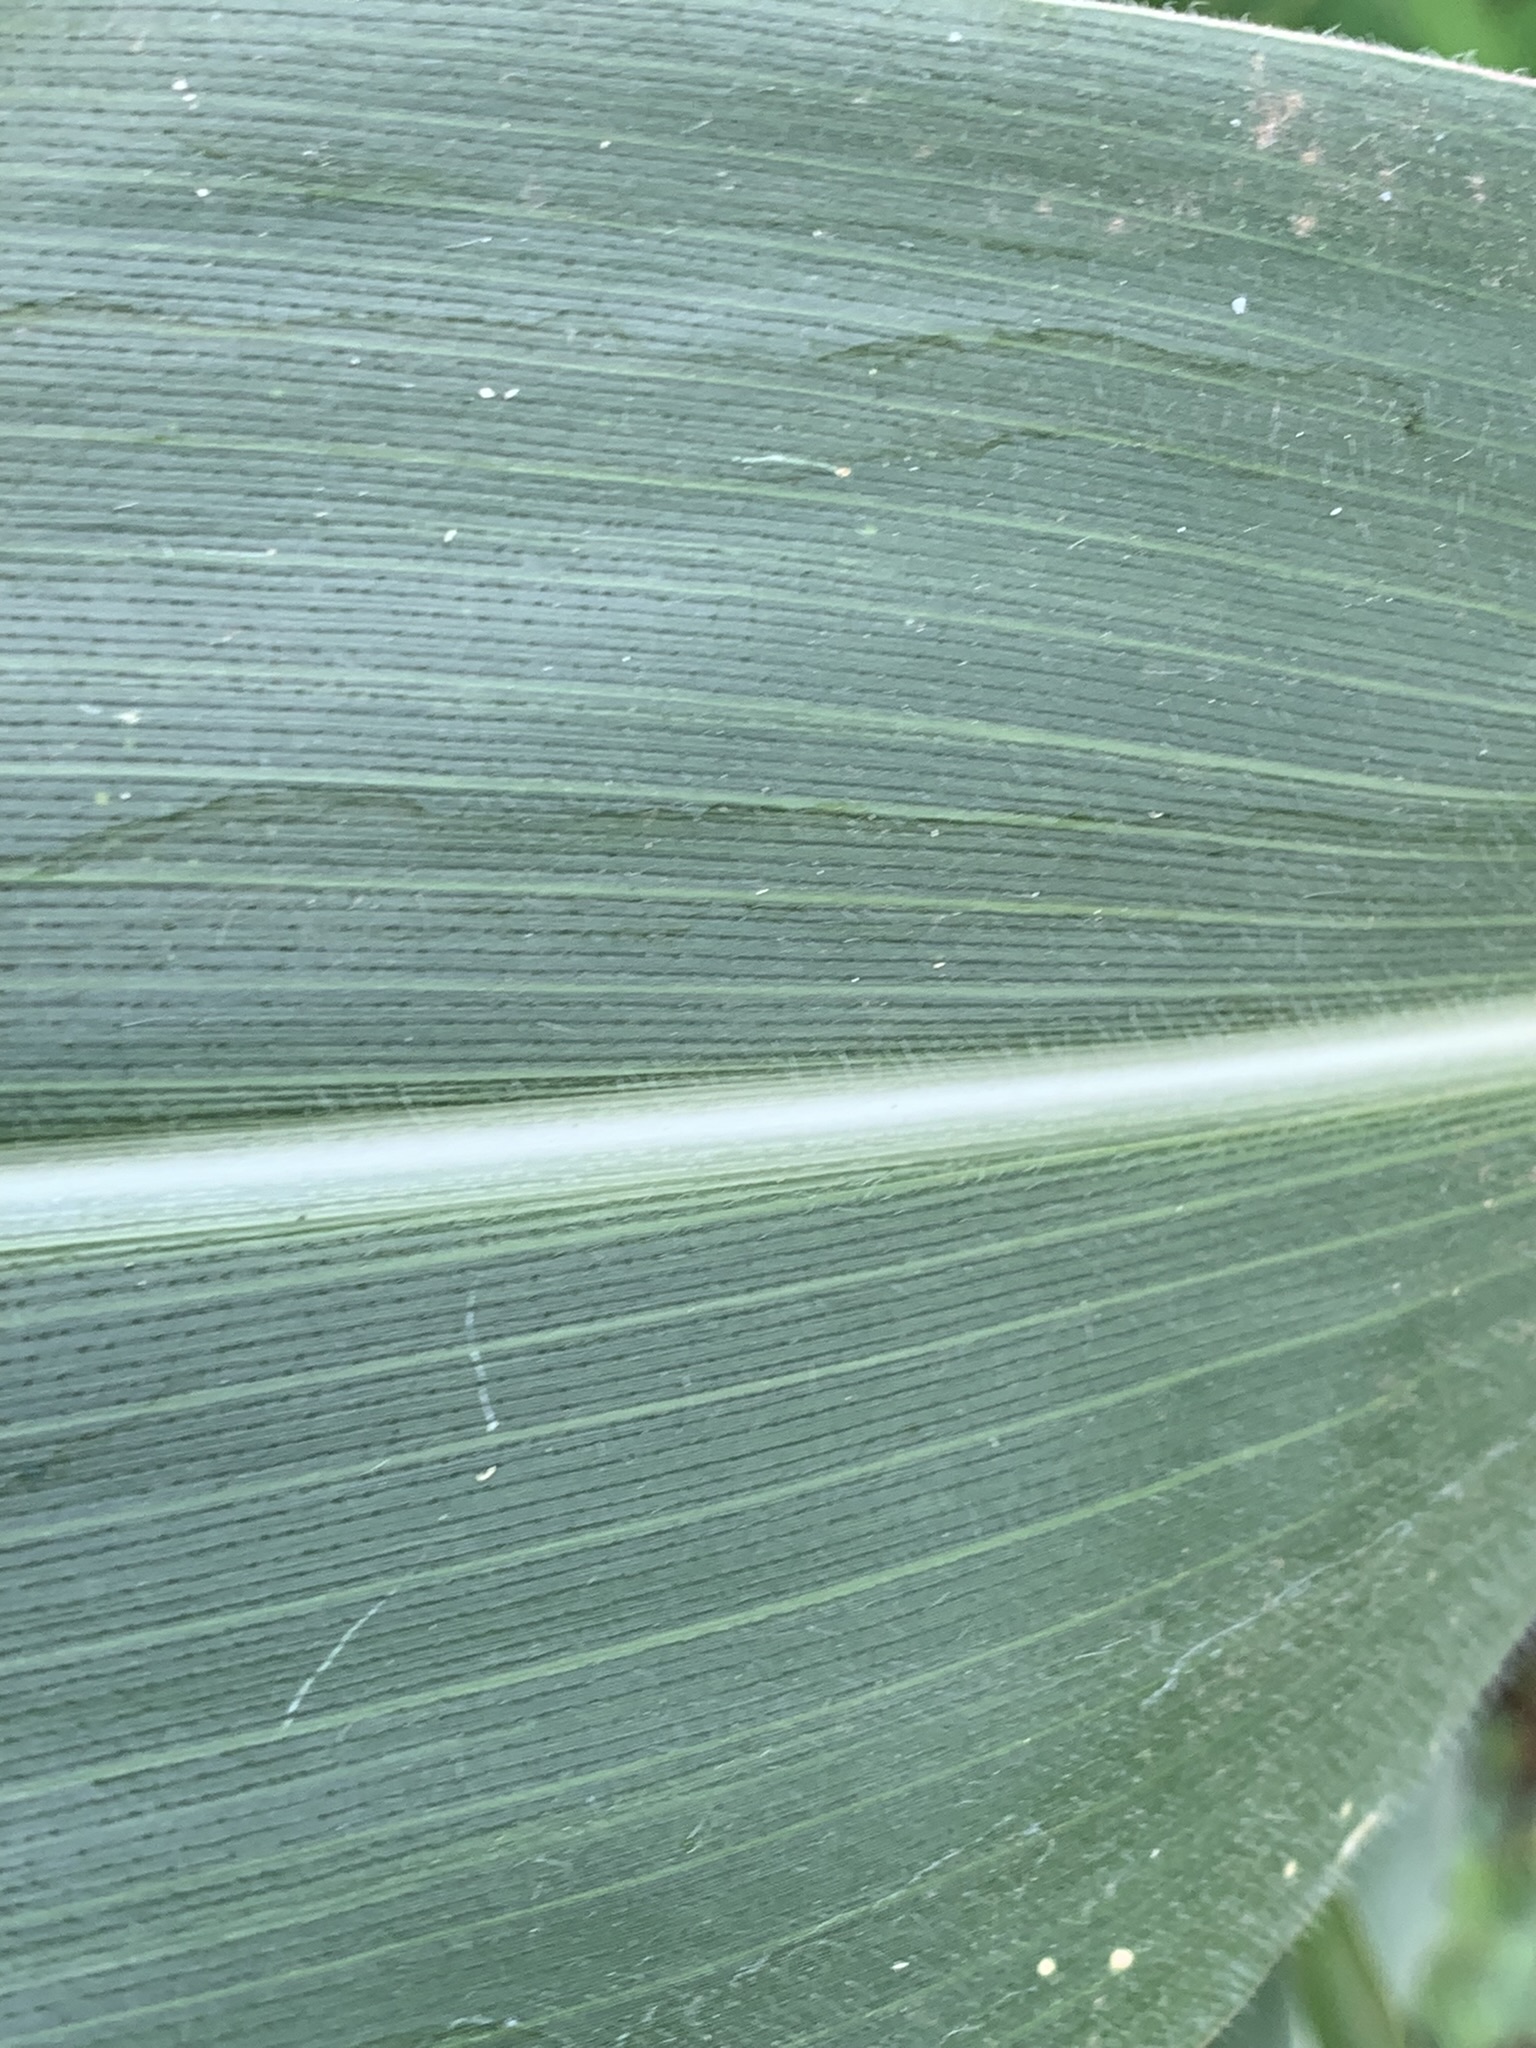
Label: Healthy